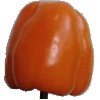
Label: Pepper Orange 1